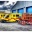
Label: ambulance